Víctor Rivera (volleyball)

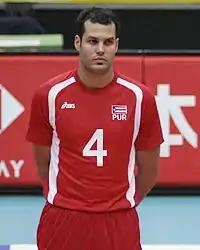
Victor Rivera at Japan in 2006

Víctor Rivera (born August 30, 1976) is a volleyball player from Puerto Rico, who was a member of the Men's National Team that ended up in sixth place at the 2007 FIVB Men's World Cup in Japan. In the same year the wing-spiker was named "Best Spiker" at the NORCECA Championship in Anaheim. He won with his team the Bronze medal and the "Best Scorer" individual award at the 2010 Pan-American Cup.